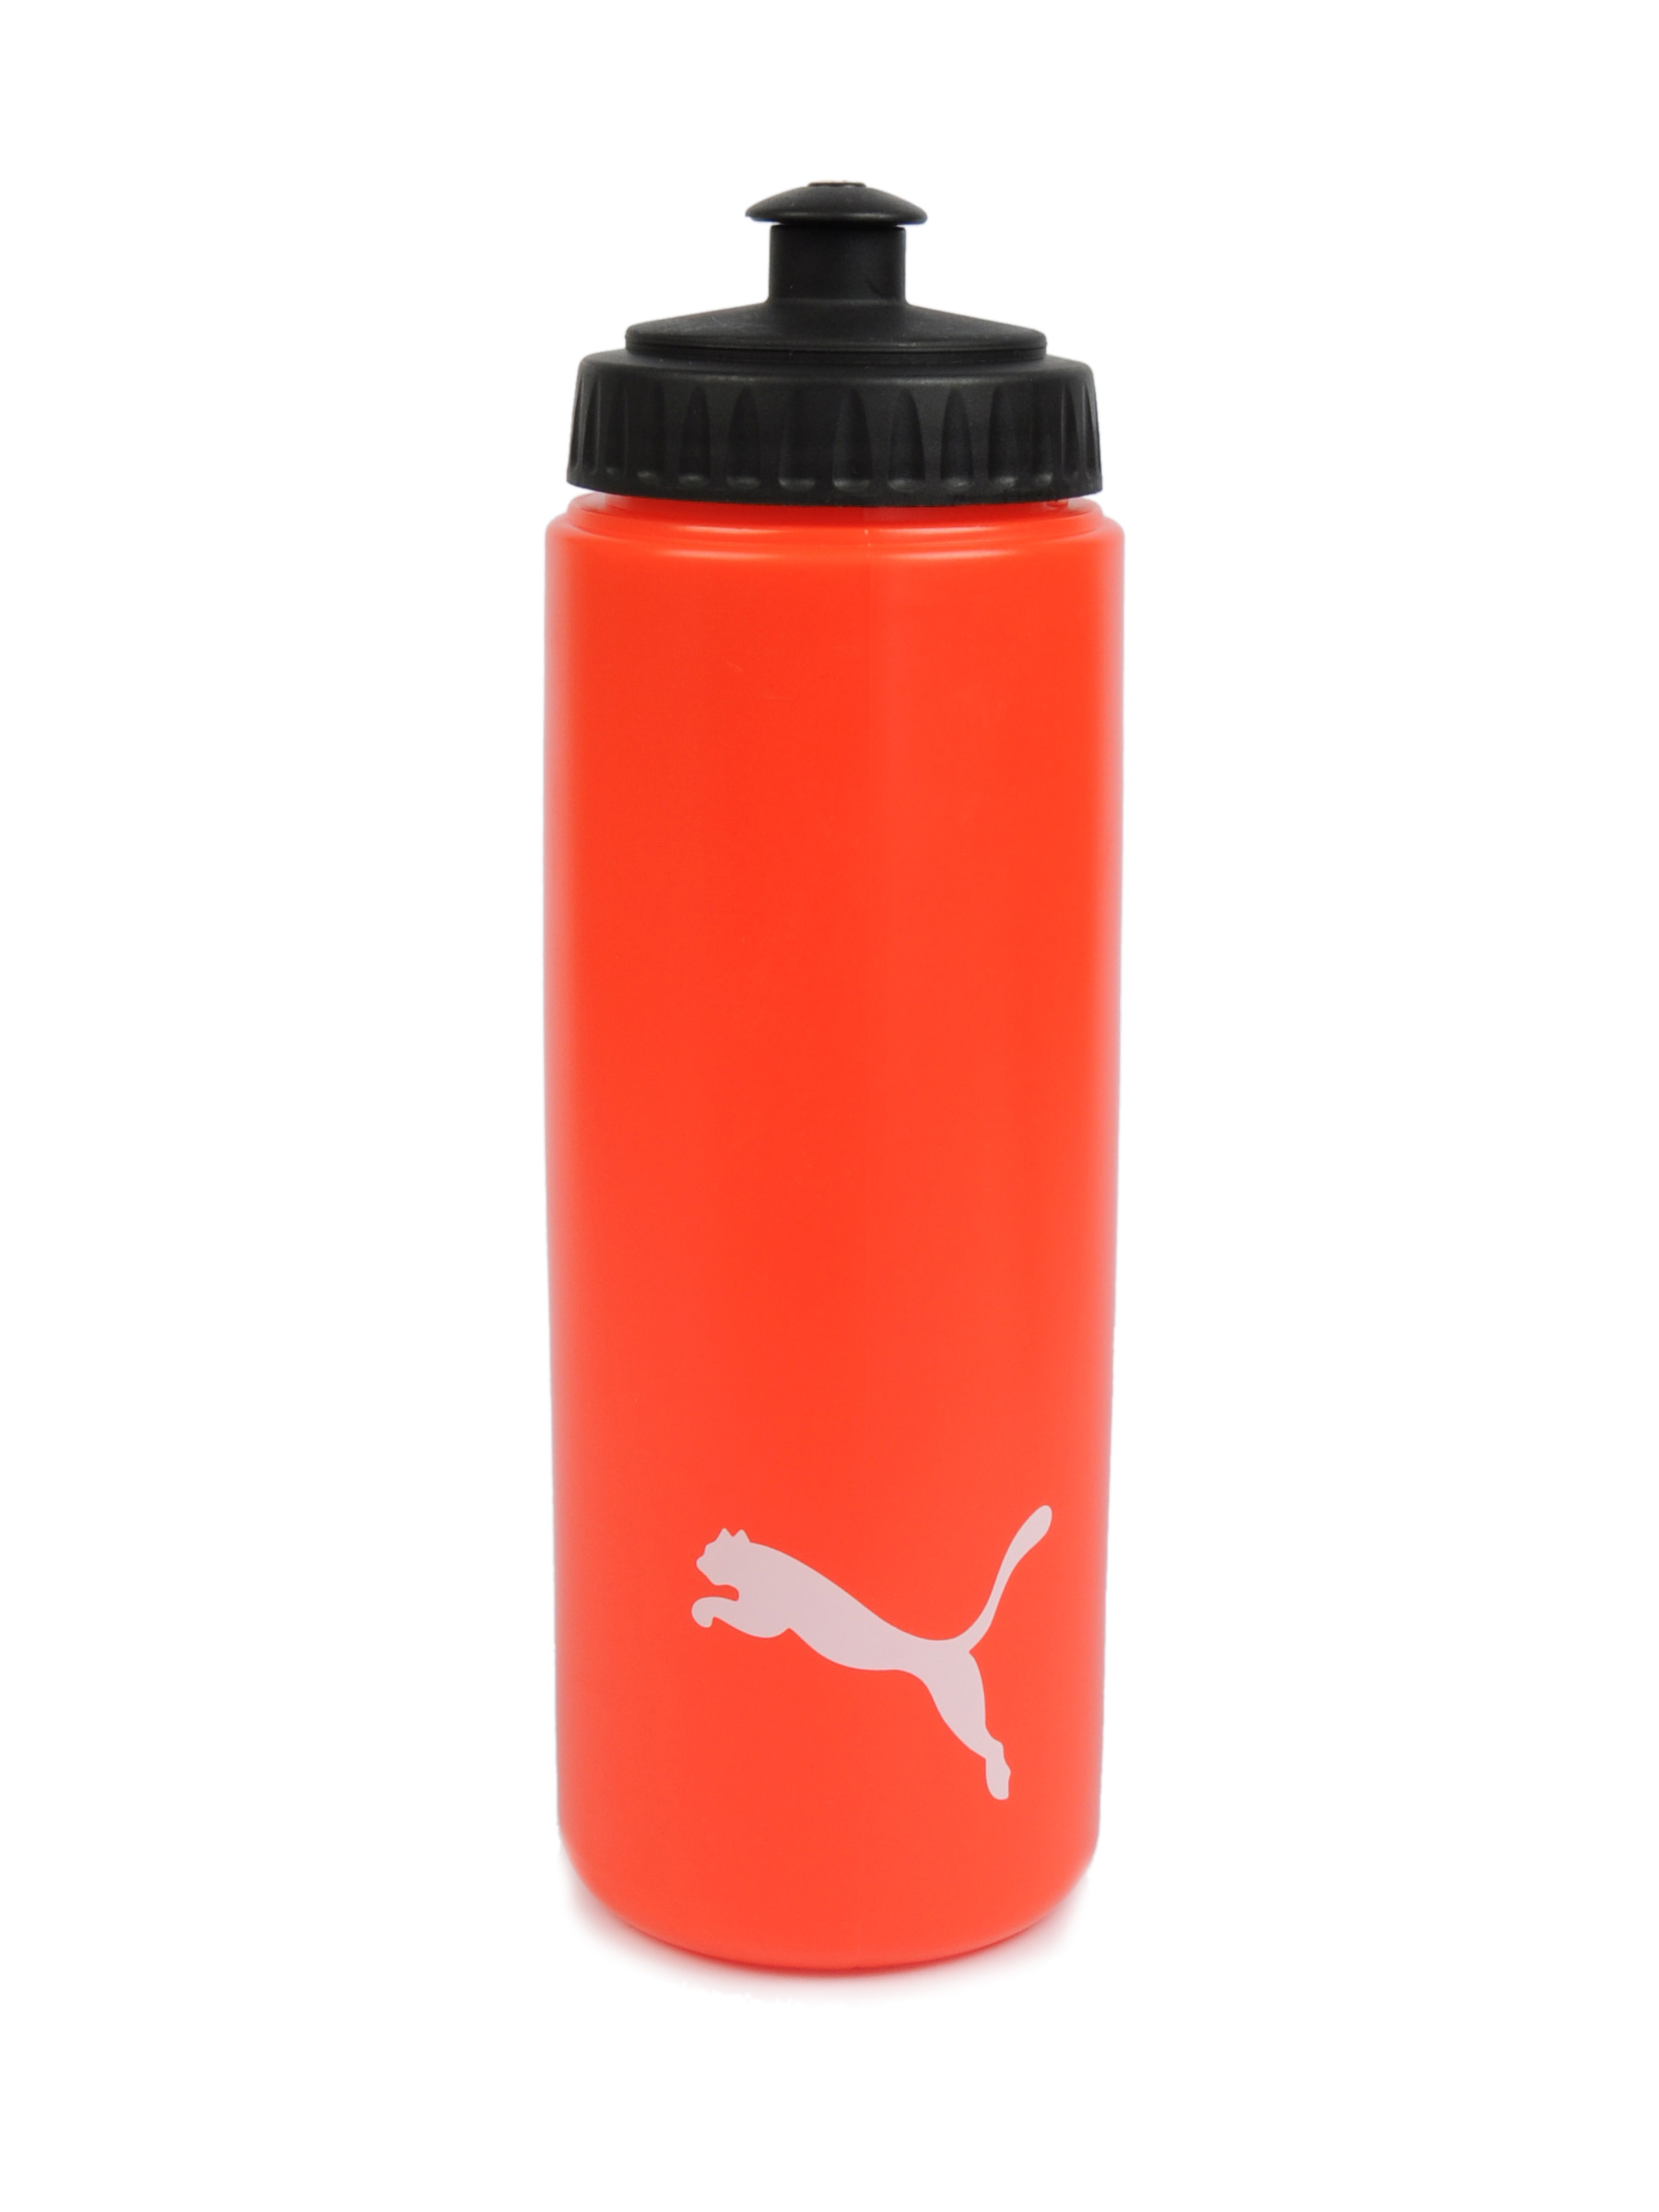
Puma Unisex fundamentals Red Water Bottle
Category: Accessories / Water Bottle / Water Bottle
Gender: Unisex
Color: Red
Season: Summer 2012
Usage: Casual